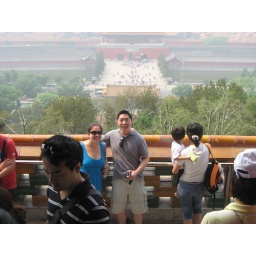
better view minus the striped shirt man in our photo